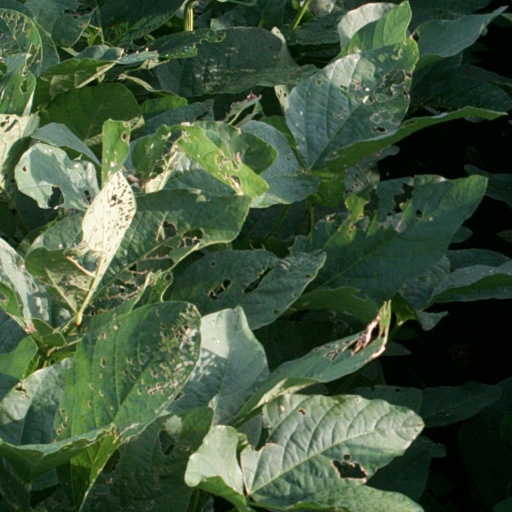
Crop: soybean